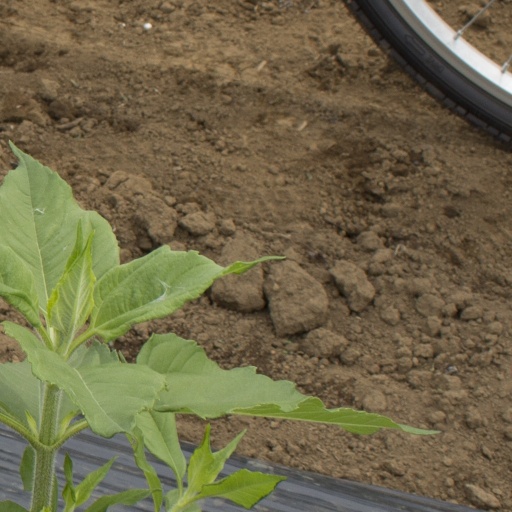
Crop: Jerusalem artichoke